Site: brandenburg
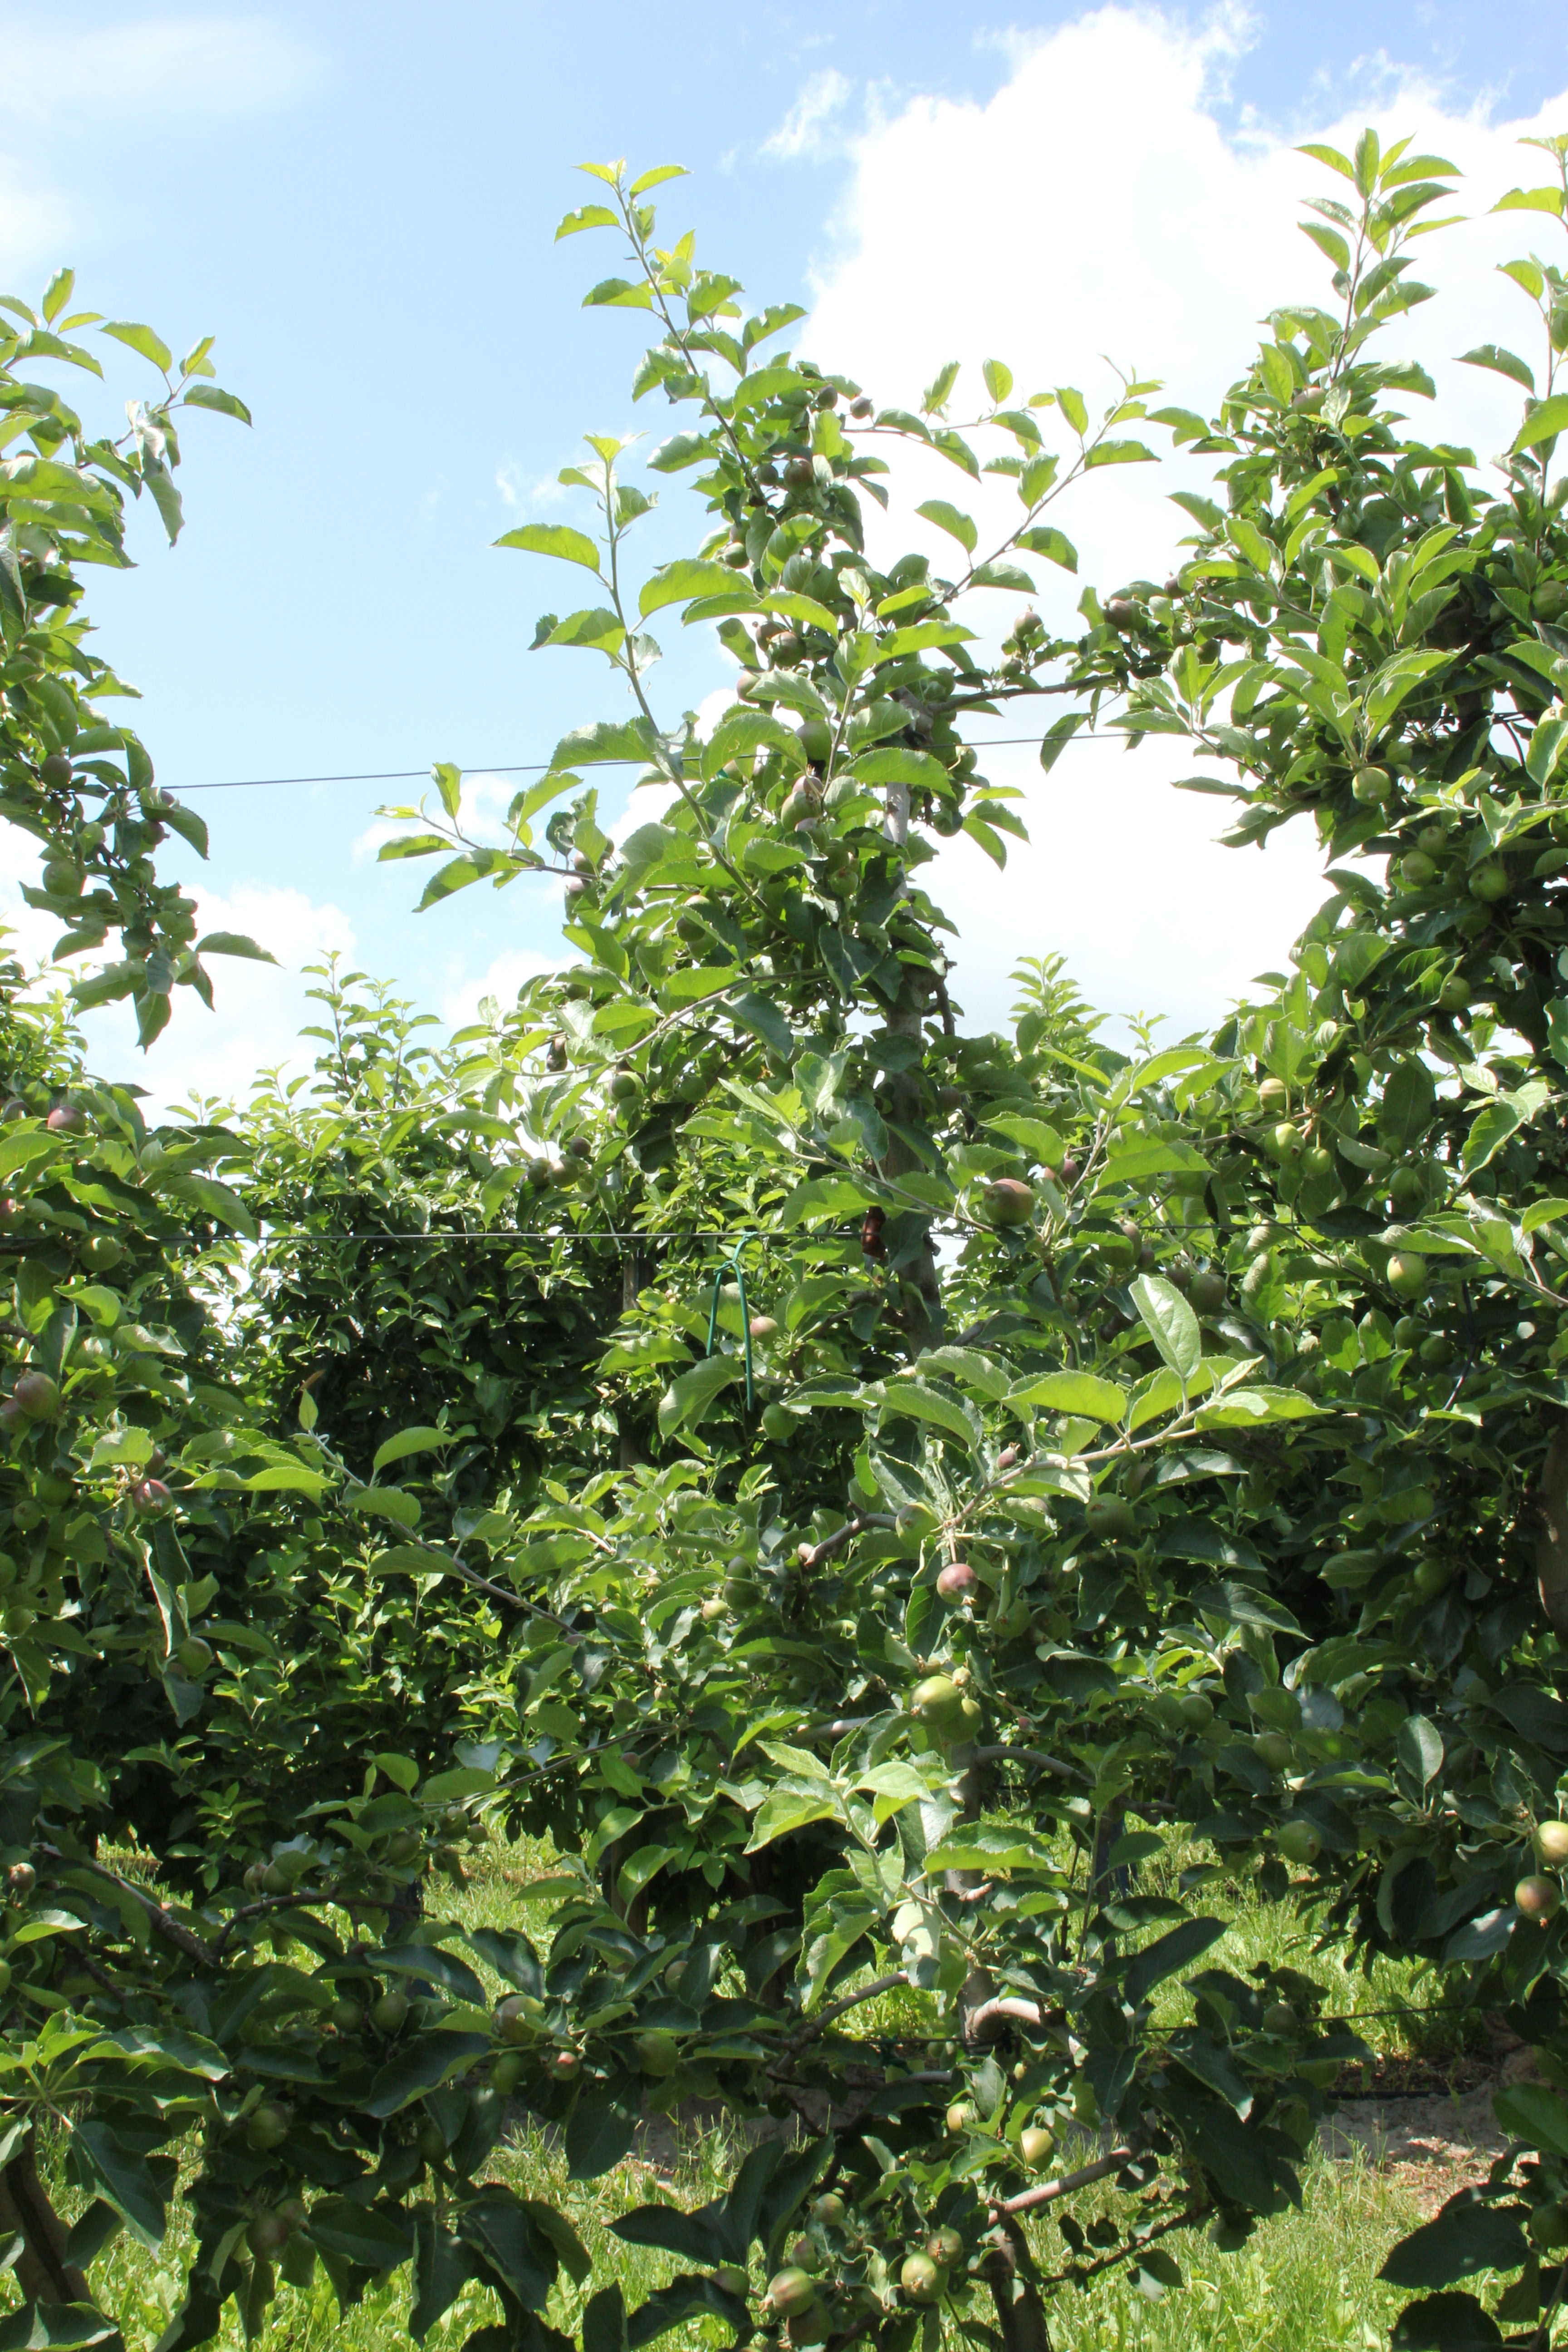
Growth stage (BBCH 73): Development of fruit